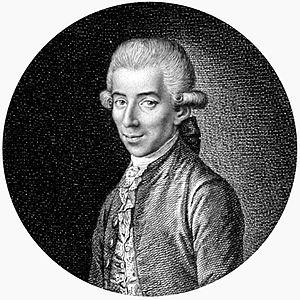
Marie-Anne Josèphe Antoinette d'Autriche, seconde fille de l'empereur François Iᵉʳ de Lorraine et de l'impératrice-reine Marie-Thérèse, est archiduchesse d'Autriche à sa naissance. Dans son enfance, en tant qu'aînée des enfants survivants du couple impérial, elle est un temps héritière de la couronne, mais elle souffre de maladies et de handicaps et ne peut être mariée. En 1766, elle devient abbesse du Frauenstift de Prague ; très rapidement, elle part au couvent de Klagenfurt où elle demeurera tout le reste de sa vie. Son palais à Klagenfurt, le Mariannengasse, est aujourd'hui le Palais épiscopal.